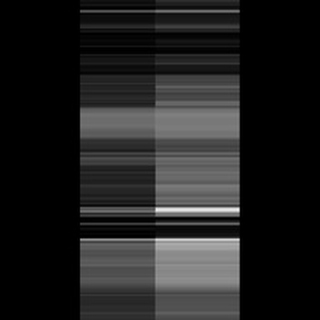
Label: sugarcane_red_rot